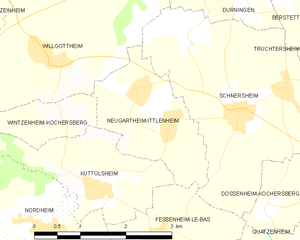
Carte des communes françaises